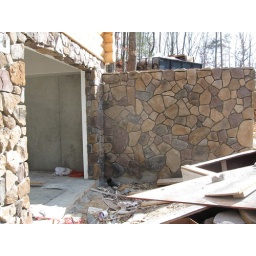
Stone facing around on of the garage doors and retaining wall 2/15/09